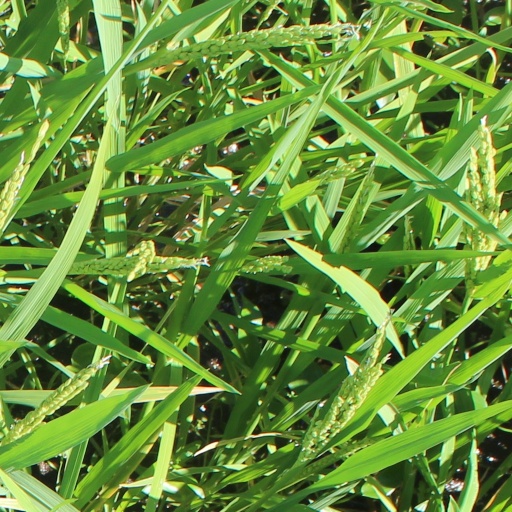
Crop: rice